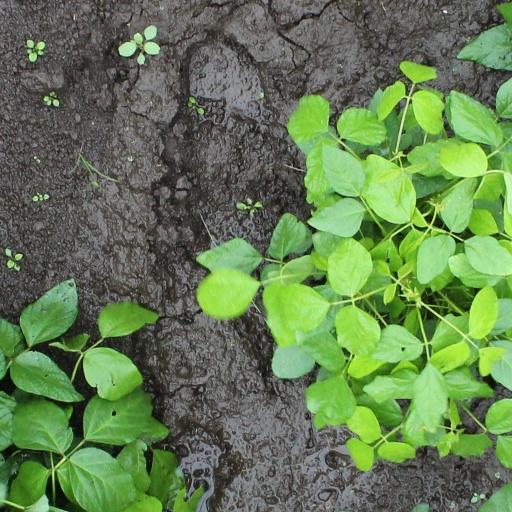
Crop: soybean